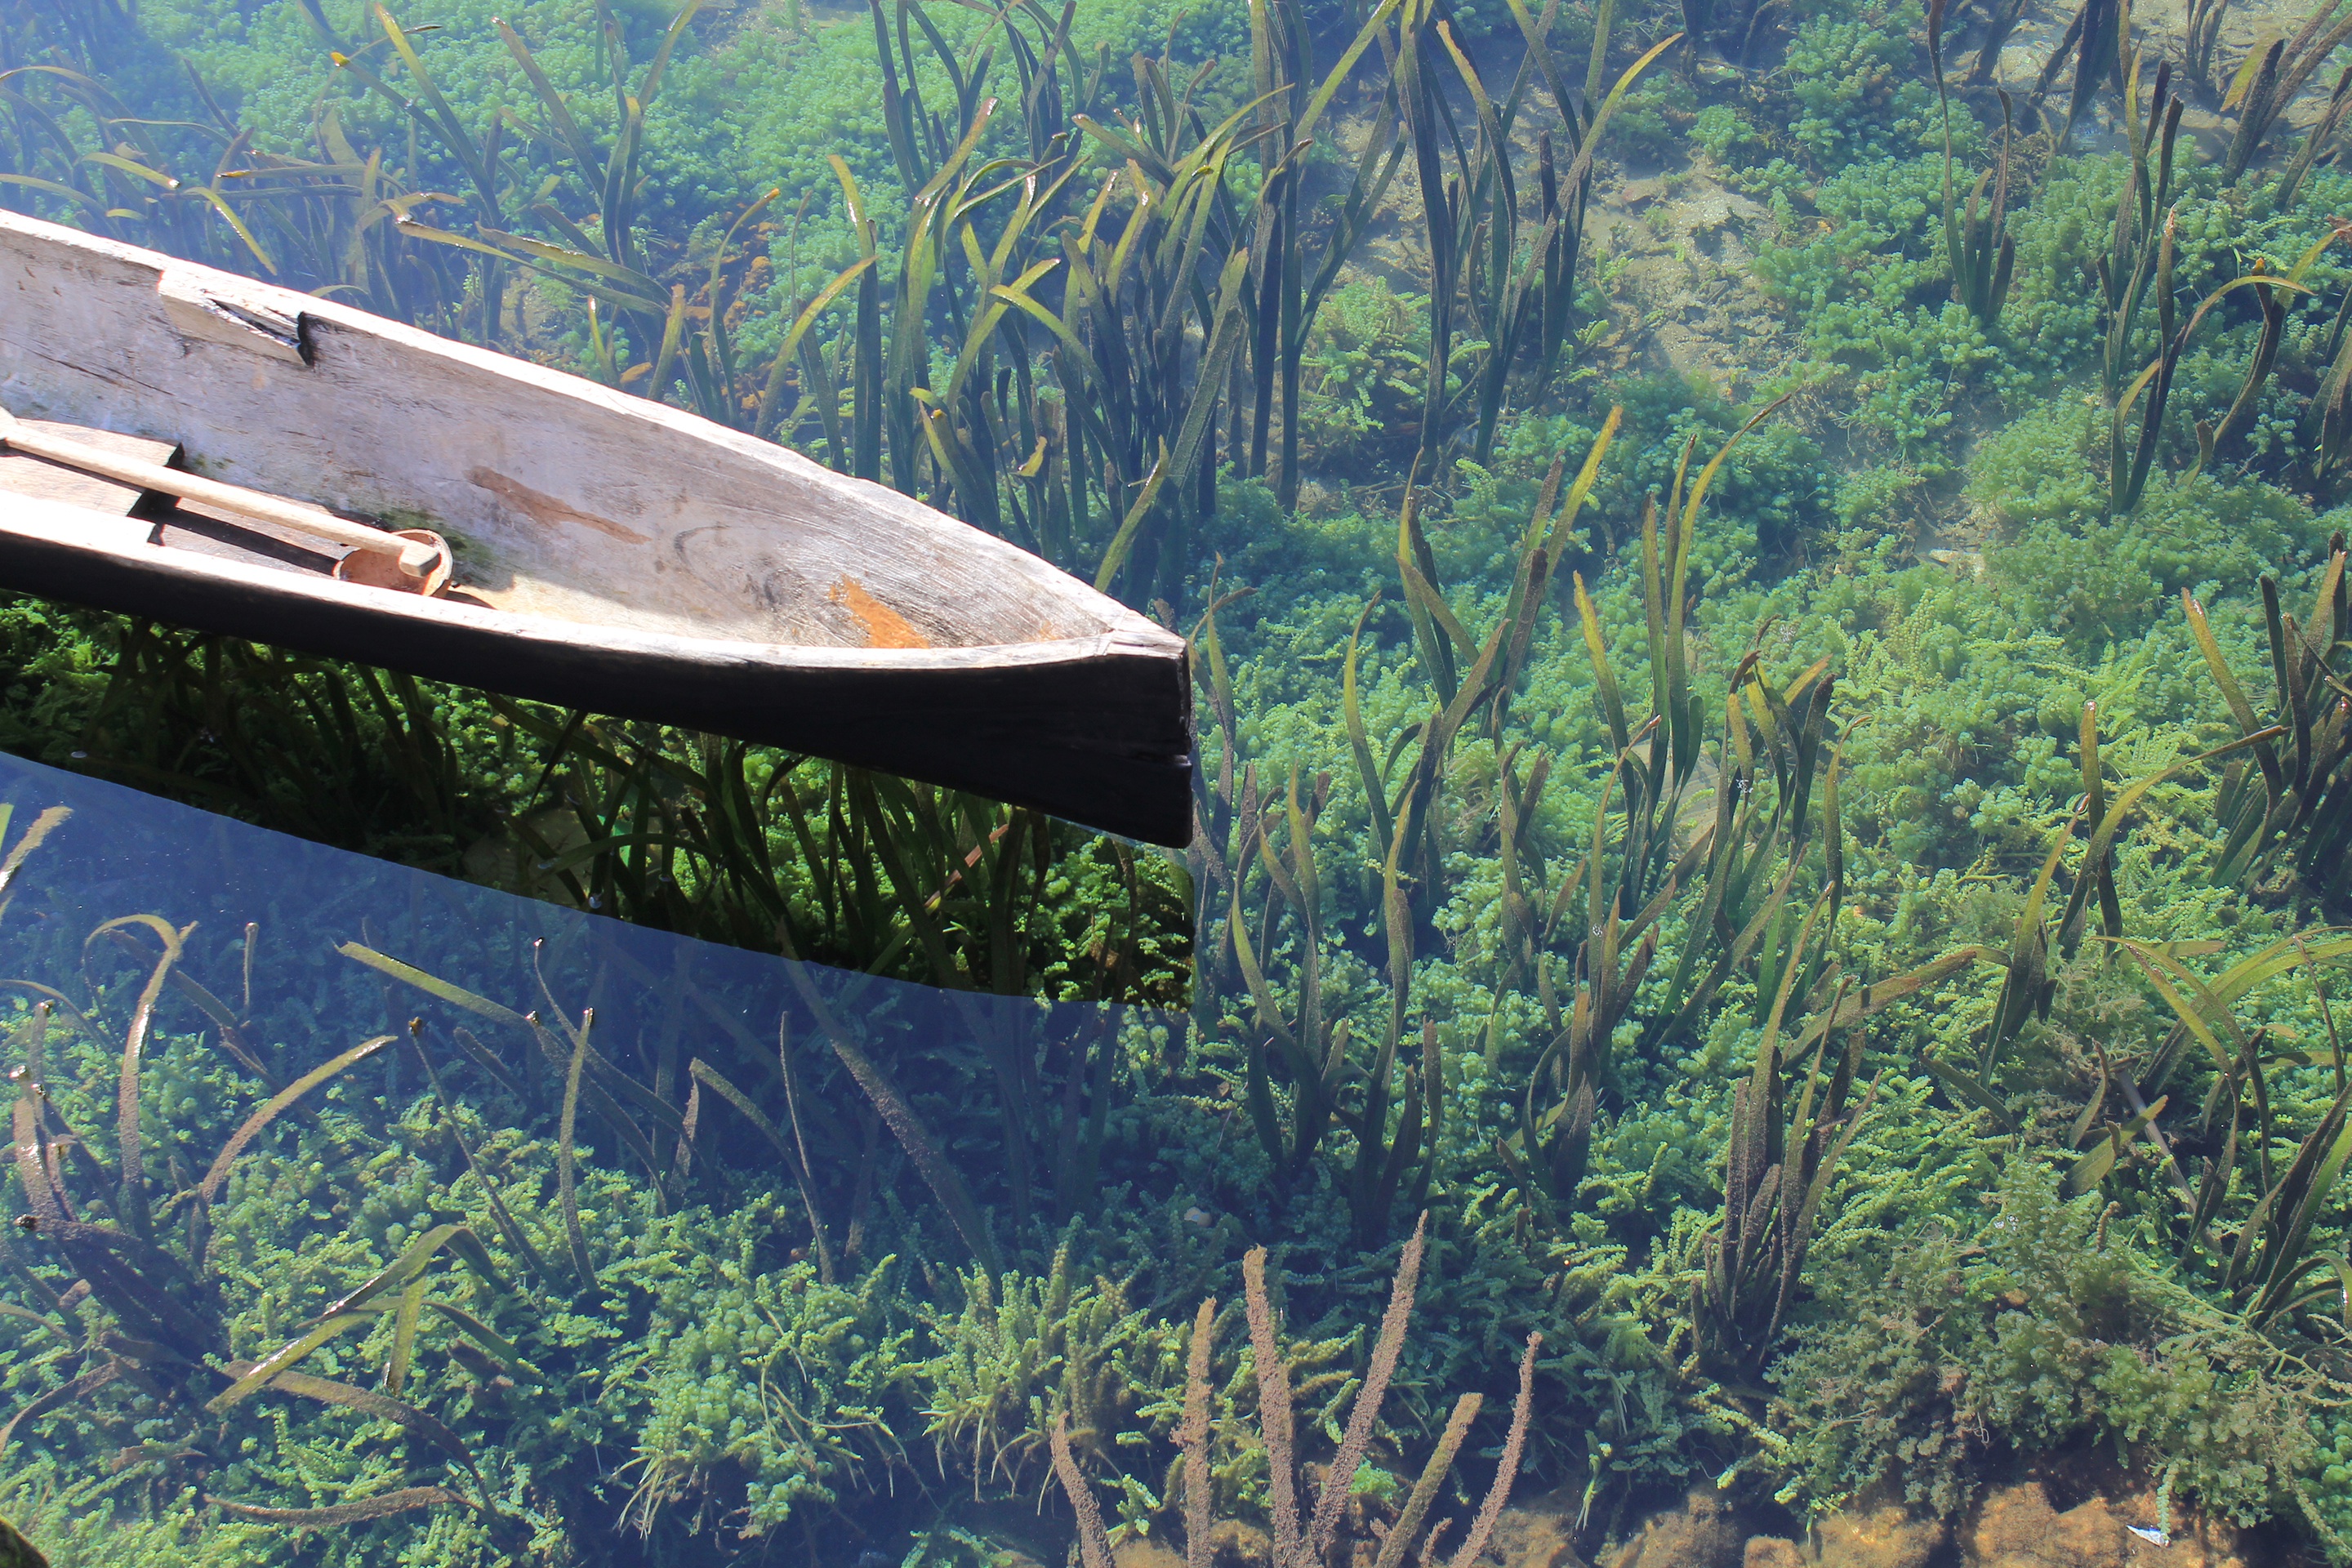
water, forest, wilderness, canoe, jungle, clear water, algae, rainforest, habitat, ecosystem, natural environment